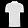
Label: T - shirt / top